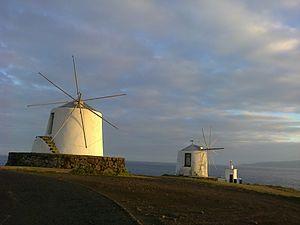
Le phare de Ponta Negra est un phare situé sur le promontoire de Ponta Negra dans la municipalité de Vila de Corvo, de l'île de Corvo.